Describe the emotion expressed in this image:  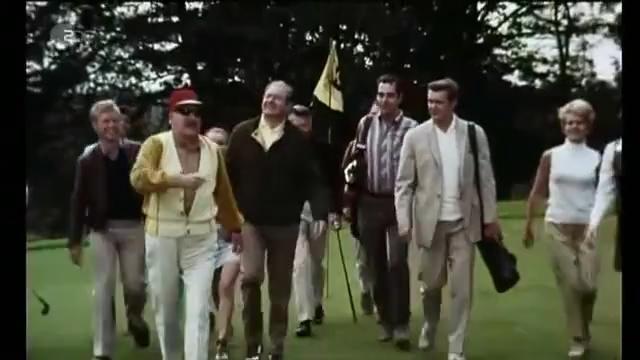
This person displays Fear, valence and arousal with low intensity.